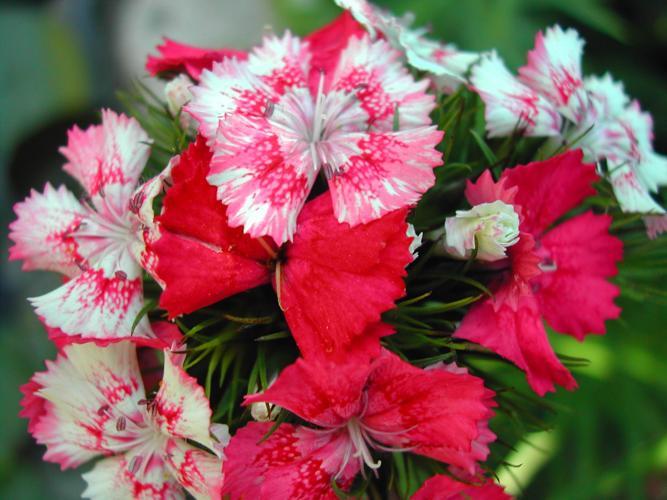
Label: sweet william